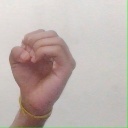
अक्षर: ऊ